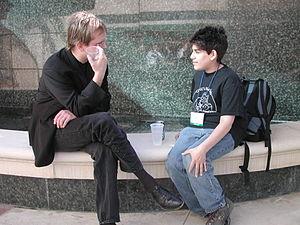
Photo de Lawrence Lessig et Aaron Swartz lors du lancement de Creative Commons à la O'Reilly's Emerging Technology Conference.